Walther von Holzhausen

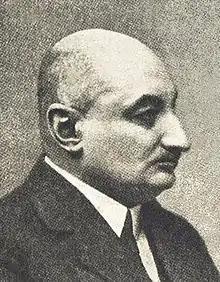
Von Holzhausen

Walther von Holzhausen (29 May 1876, Opava – 9 August 1935, Magdeburg) was a German chess master and problemist.